Orla Watson

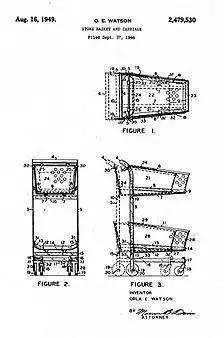

Orla E. Watson (June 3, 1896 – January 17, 1983) was an American inventor, engineer, and draftsman. He is most remembered for his invention of the rear swinging door feature on grocery shopping carts allowing the cart to telescope, or "nest" in order to save space.